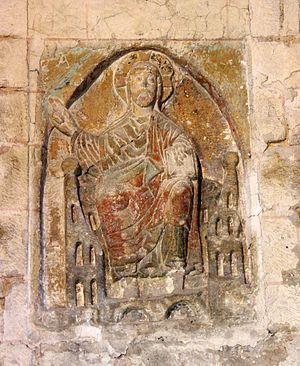
Relief de Christ en majesté dans le porche de l'église Sainte-Radegonde à Poitiers.
L'église Sainte-Radegonde est une église de style roman et de gothique angevin à Poitiers, dans le département français de la Vienne. Construite à l'origine au VIᵉ siècle sous le nom de Sainte-Marie-hors-les-murs par Sainte Radegonde de Poitiers, dont elle abrite la sépulture, reconstruite au XIᵉ siècle, c'est un lieu de pèlerinage et l'une des principales églises de la région.